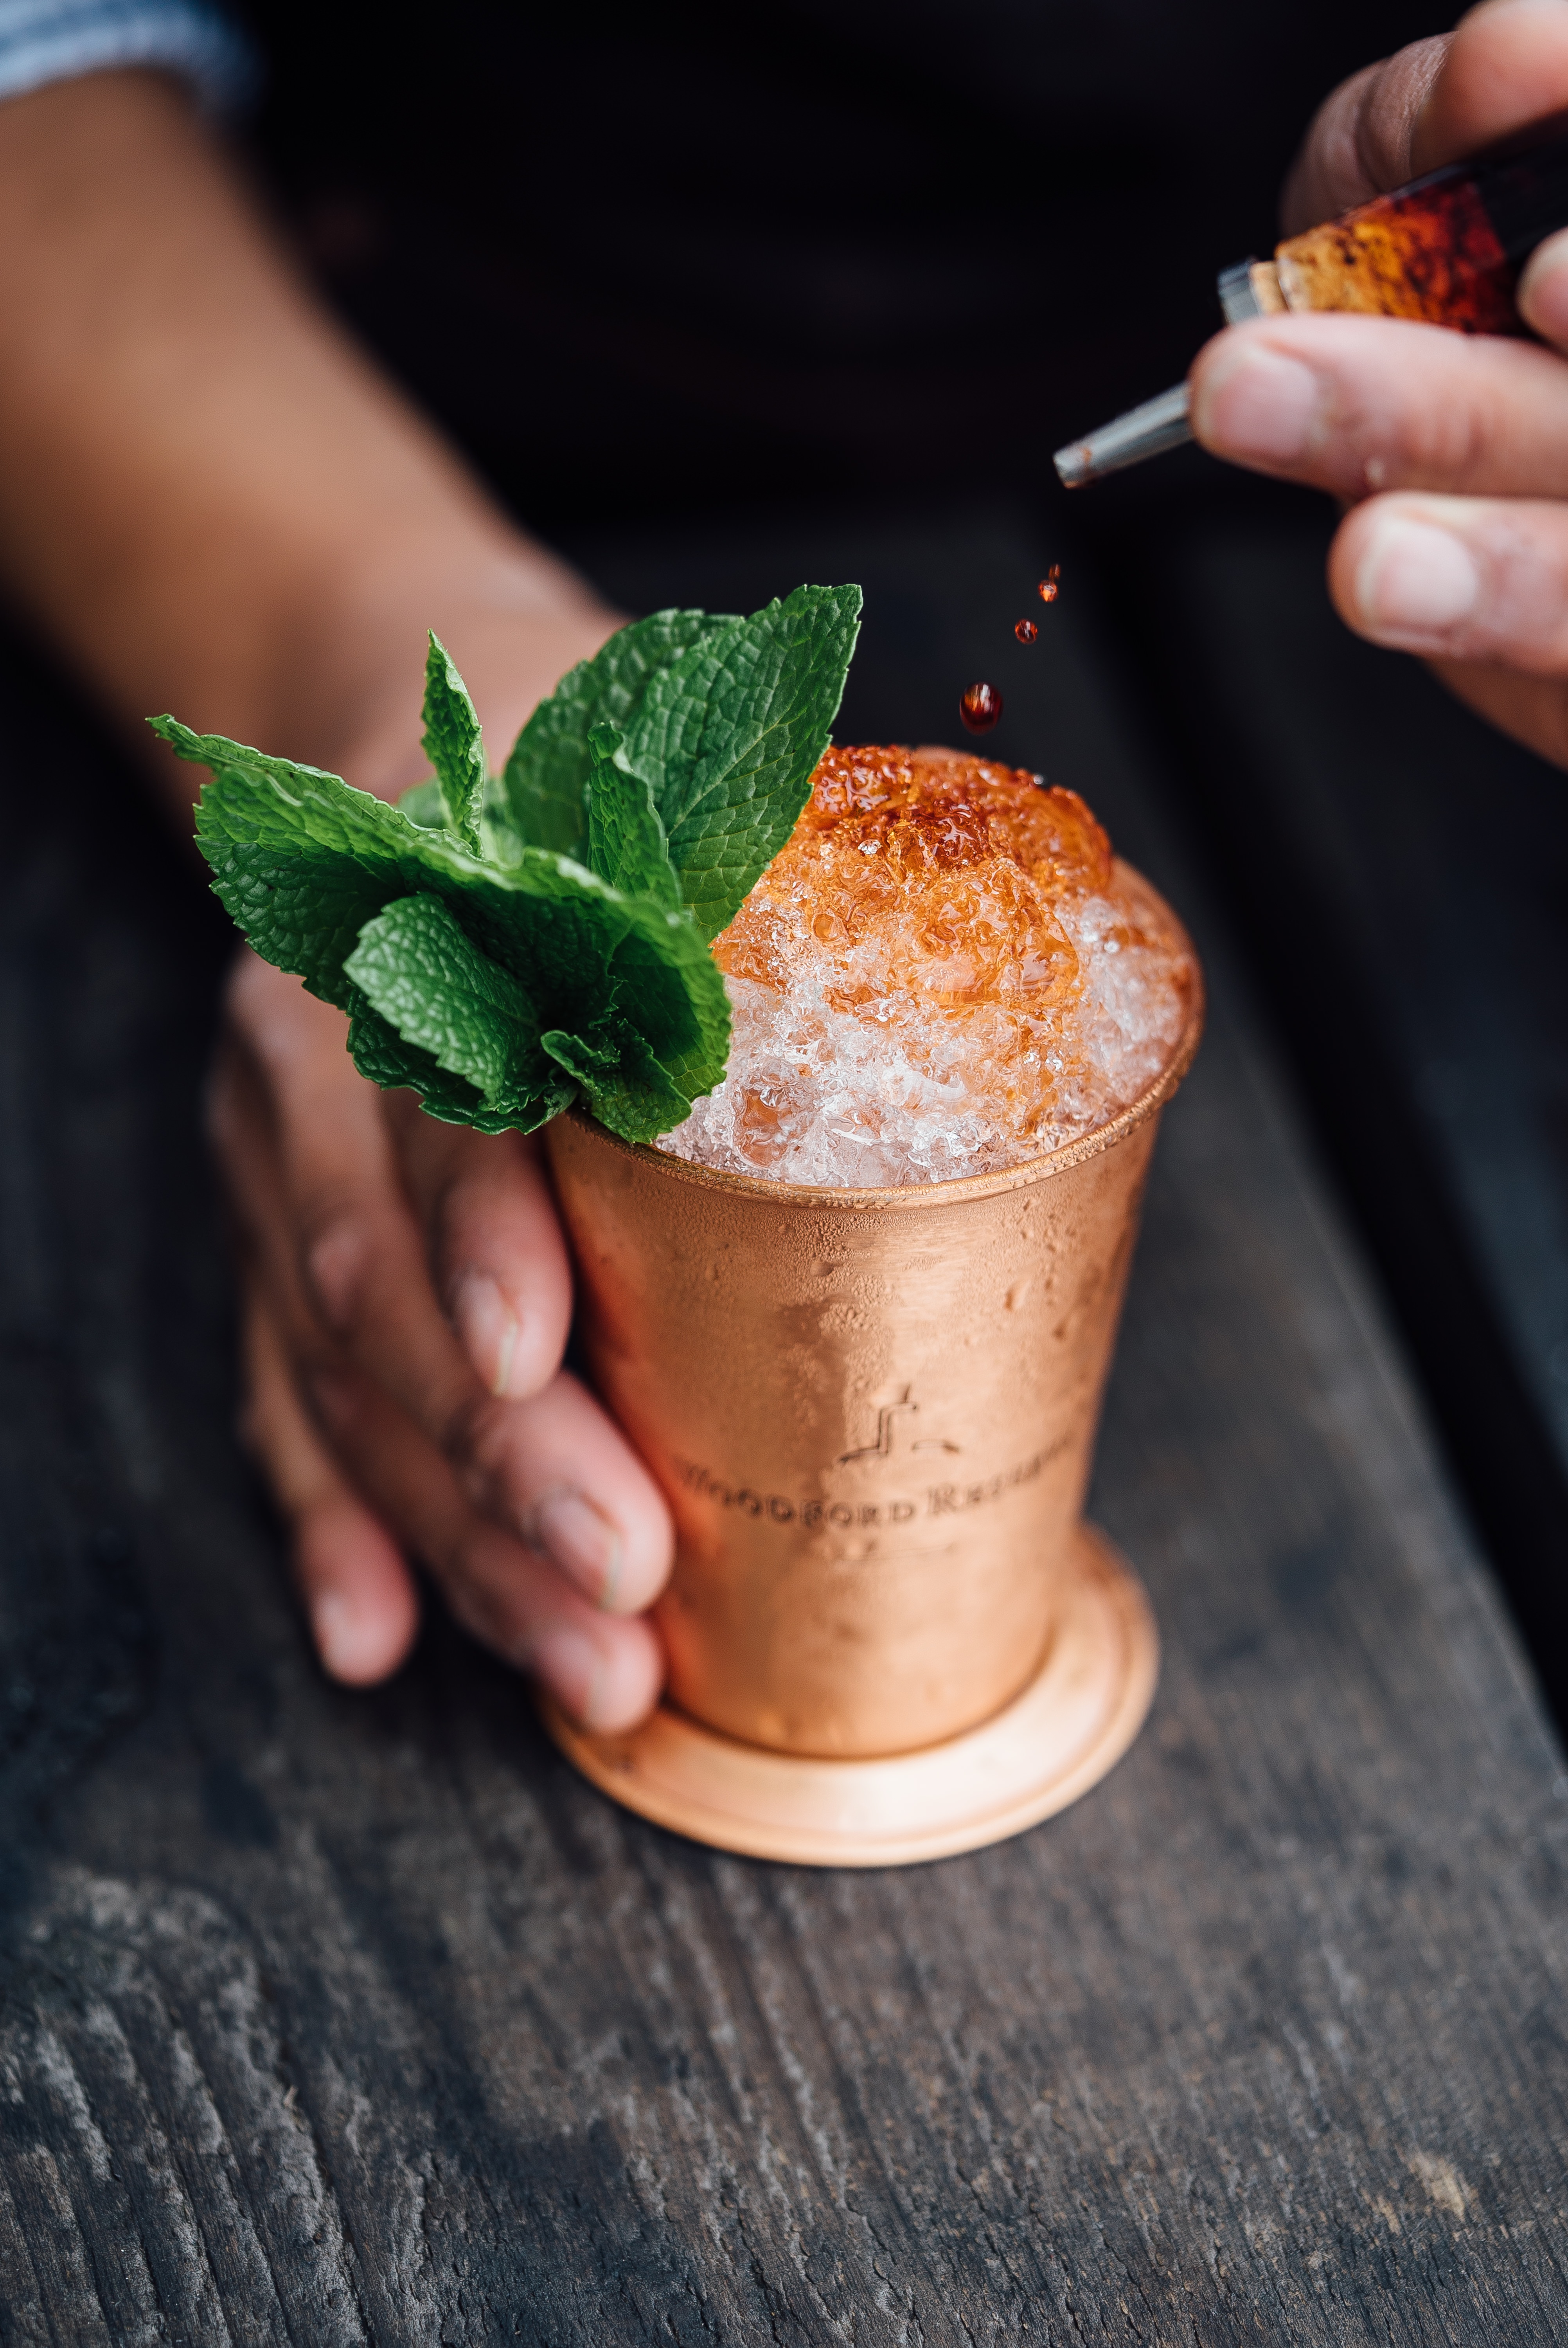
nature, cold, plant, fruit, sweet, ice, food, flavour, produce, drink, dessert, indulgence, delicious, mint, cocktail, wooden table, nutrition, refreshment, flavor, flowering plant, concoction